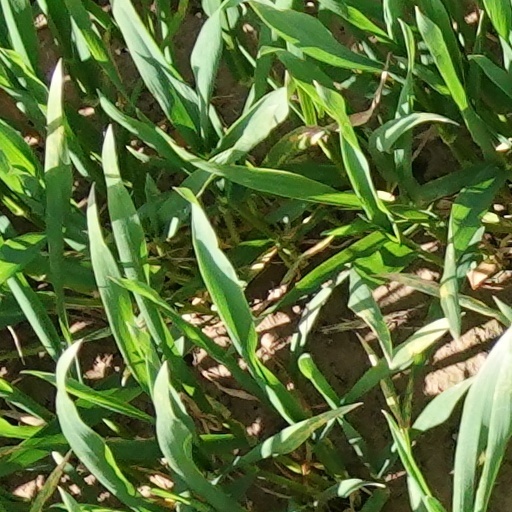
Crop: wheat